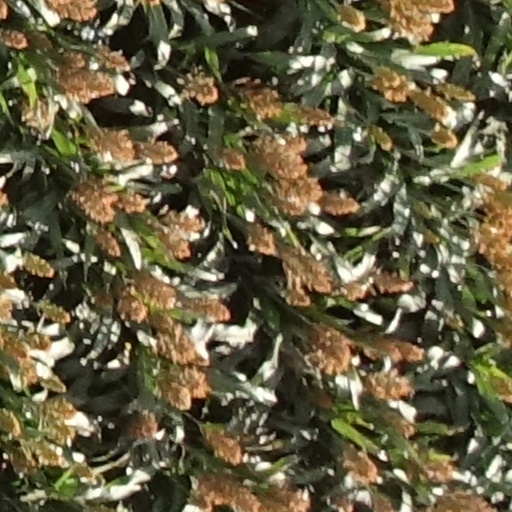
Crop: sorghum